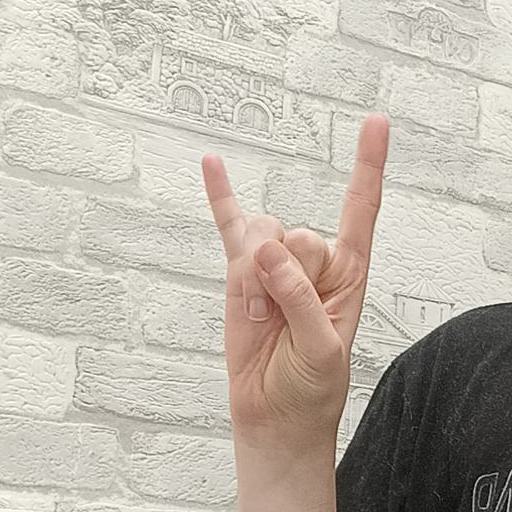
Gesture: rock